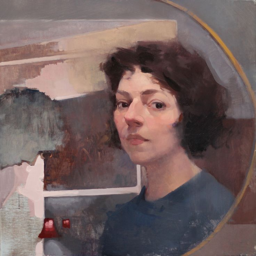
person is a representational artist who paints portraits from her studio .